François Cellier

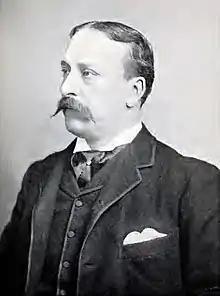
Cellier, by Ellis and Walery, c.1890

François Arsène Cellier (14 December 1849 – 5 January 1914), often called Frank, was an English conductor and composer. He is known for his tenure as musical director and conductor of the D'Oyly Carte Opera Company during the original runs and early revivals of the Savoy operas.